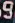
Number: 9